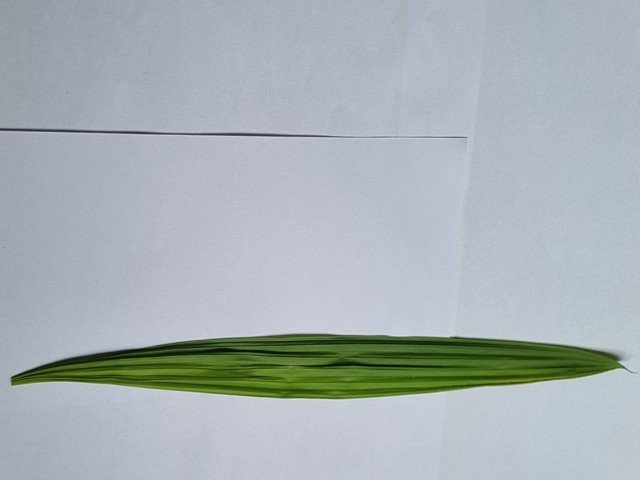
Plant: betal